EMD SD30C-ECO

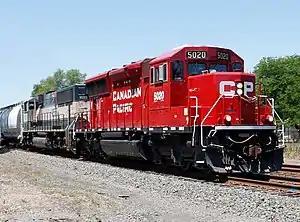
Canadian Pacific 5020 at Chesterton, Indiana

The EMD SD30C-ECO is a C-C diesel-electric locomotive built by EMD. Although similar to the EMD SD32ECO, the SD30C-ECO follows the Canadian Pacific Railway's request for crashworthiness and EPA emission standards with the "C" in the designation denoting crashworthiness of the cab, frame, and fuel tank. CP Rail requested relaxed emission standards (Tier 0+ instead of Tier 2) to cut costs.